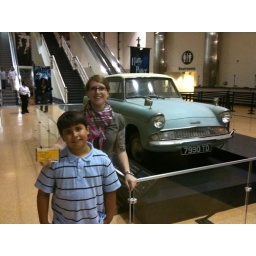
Lindz and Connor standing in front of the flying car from Chamber of Secrets, I think.